Hancock Town Hall and Fire Hall

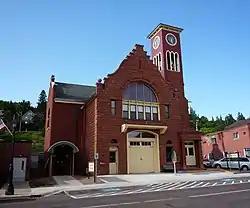

The Hancock Town Hall and Fire Hall is a public building located at 399 Quincy Street in the Quincy Street Historic District in Hancock, Michigan, United States. It is also known as the Hancock City Hall. It was designated a Michigan State Historic Site in 1977 and was listed on the National Register of Historic Places in 1981.